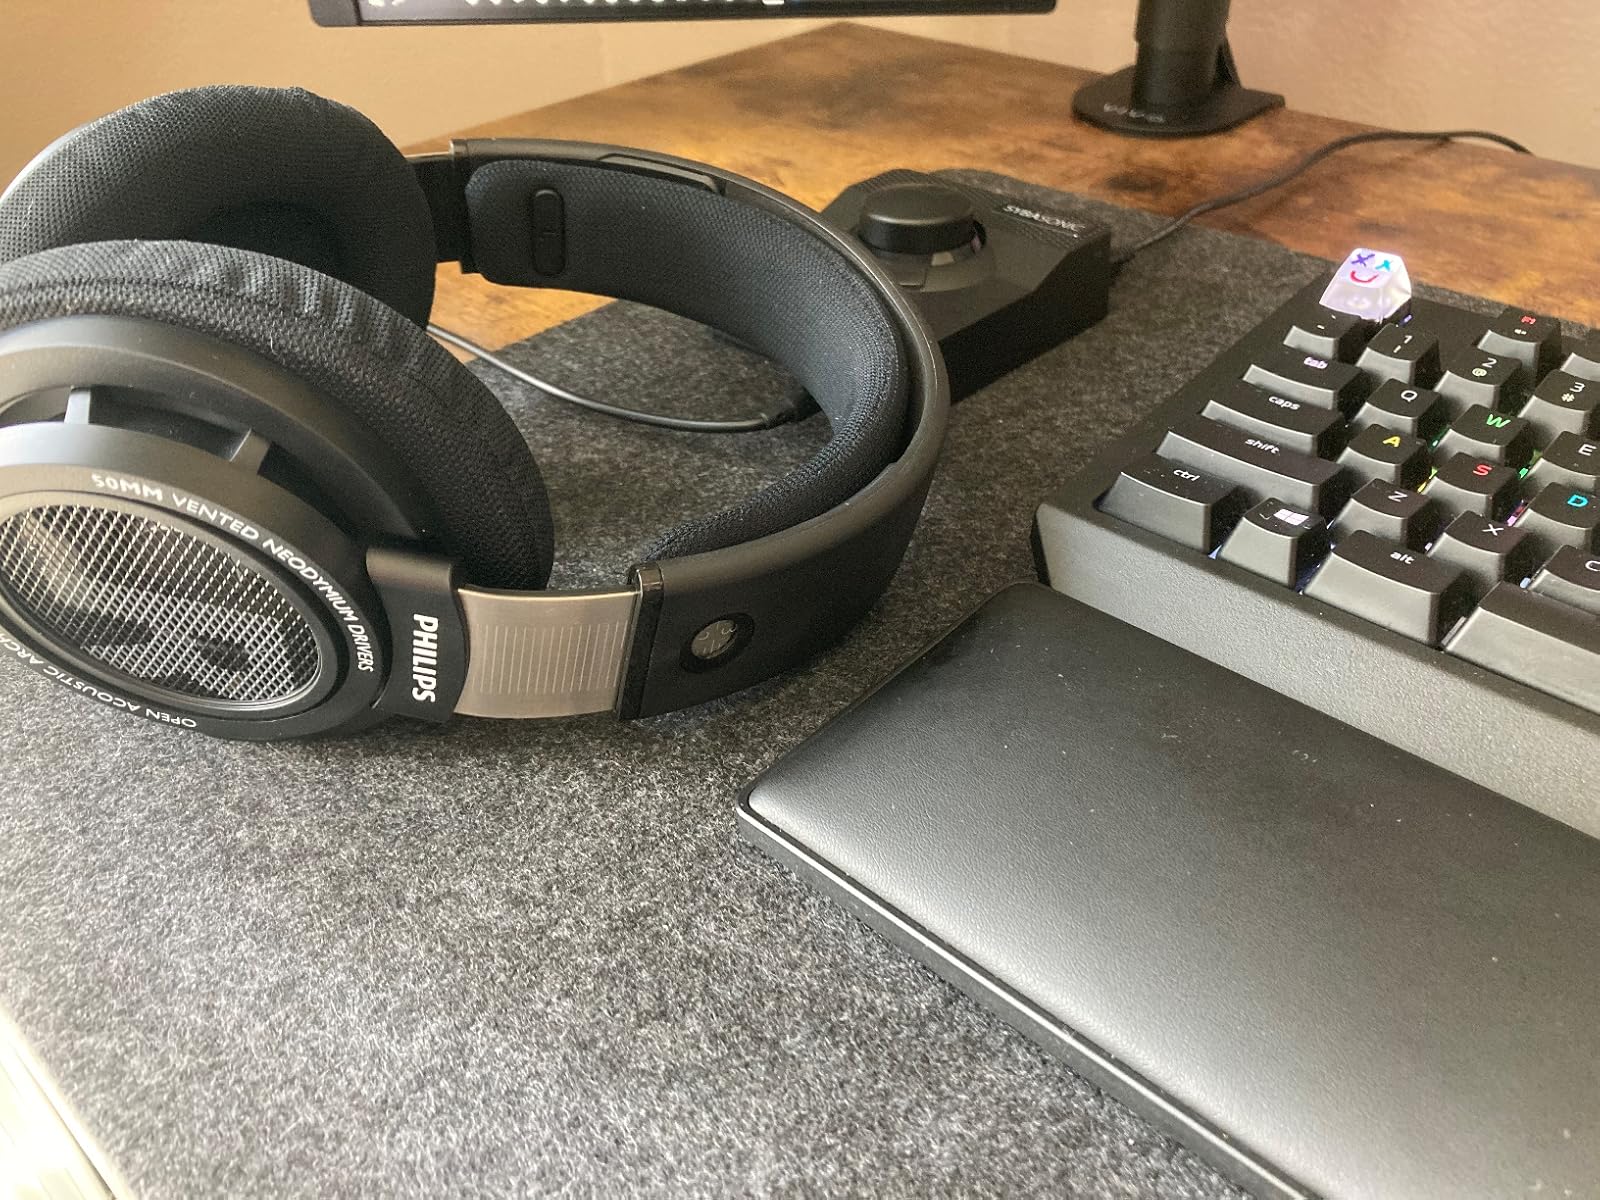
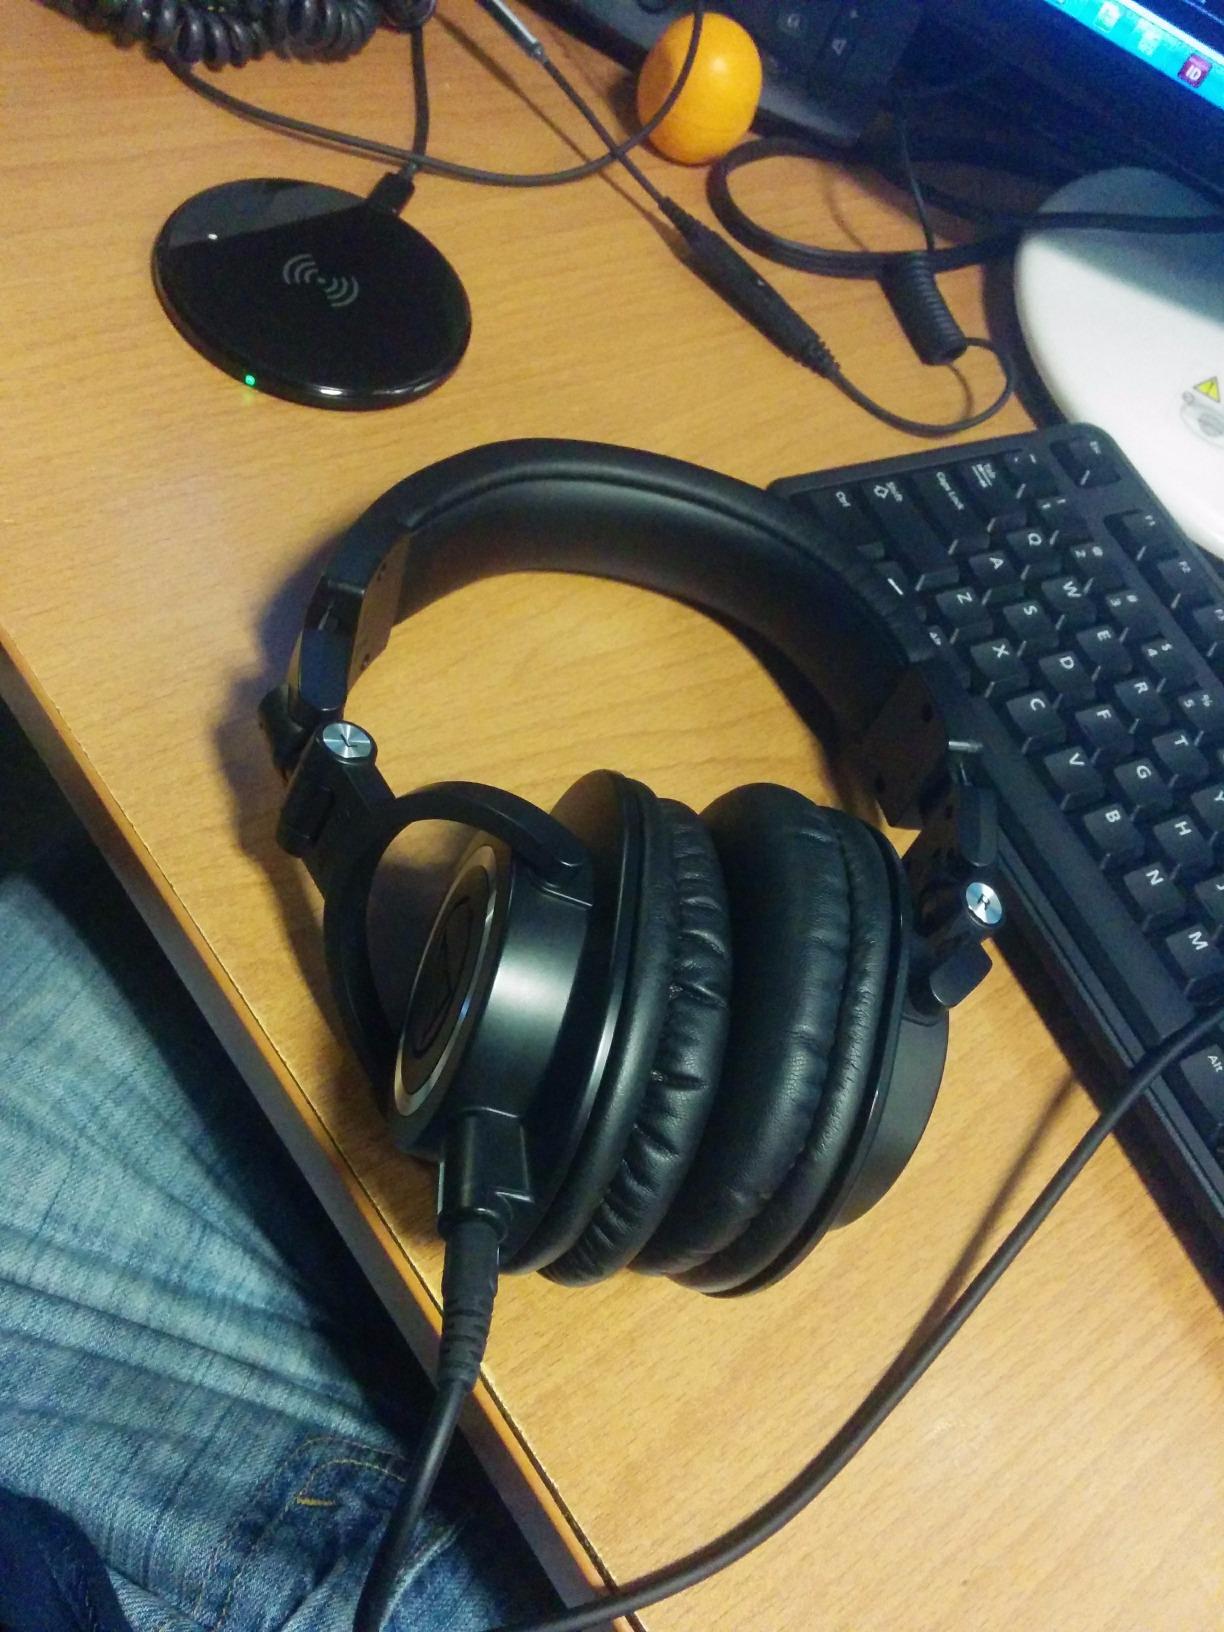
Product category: headphones
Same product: no